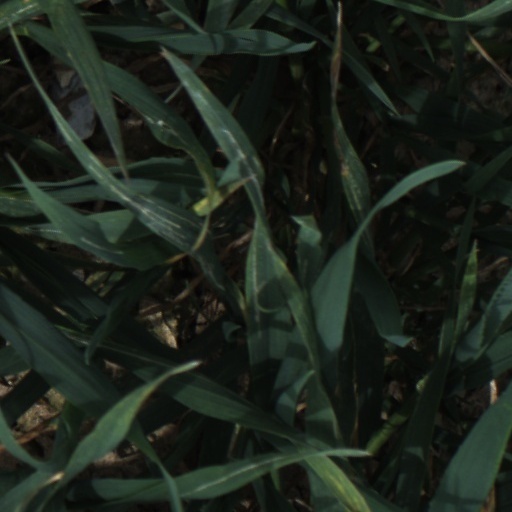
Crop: wheat